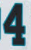
Number: 4